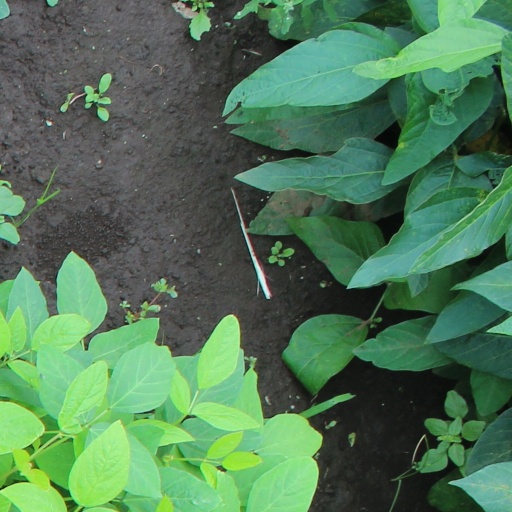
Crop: soybean